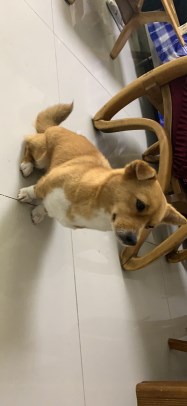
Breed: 2909-n000116-Cardigan